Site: brandenburg
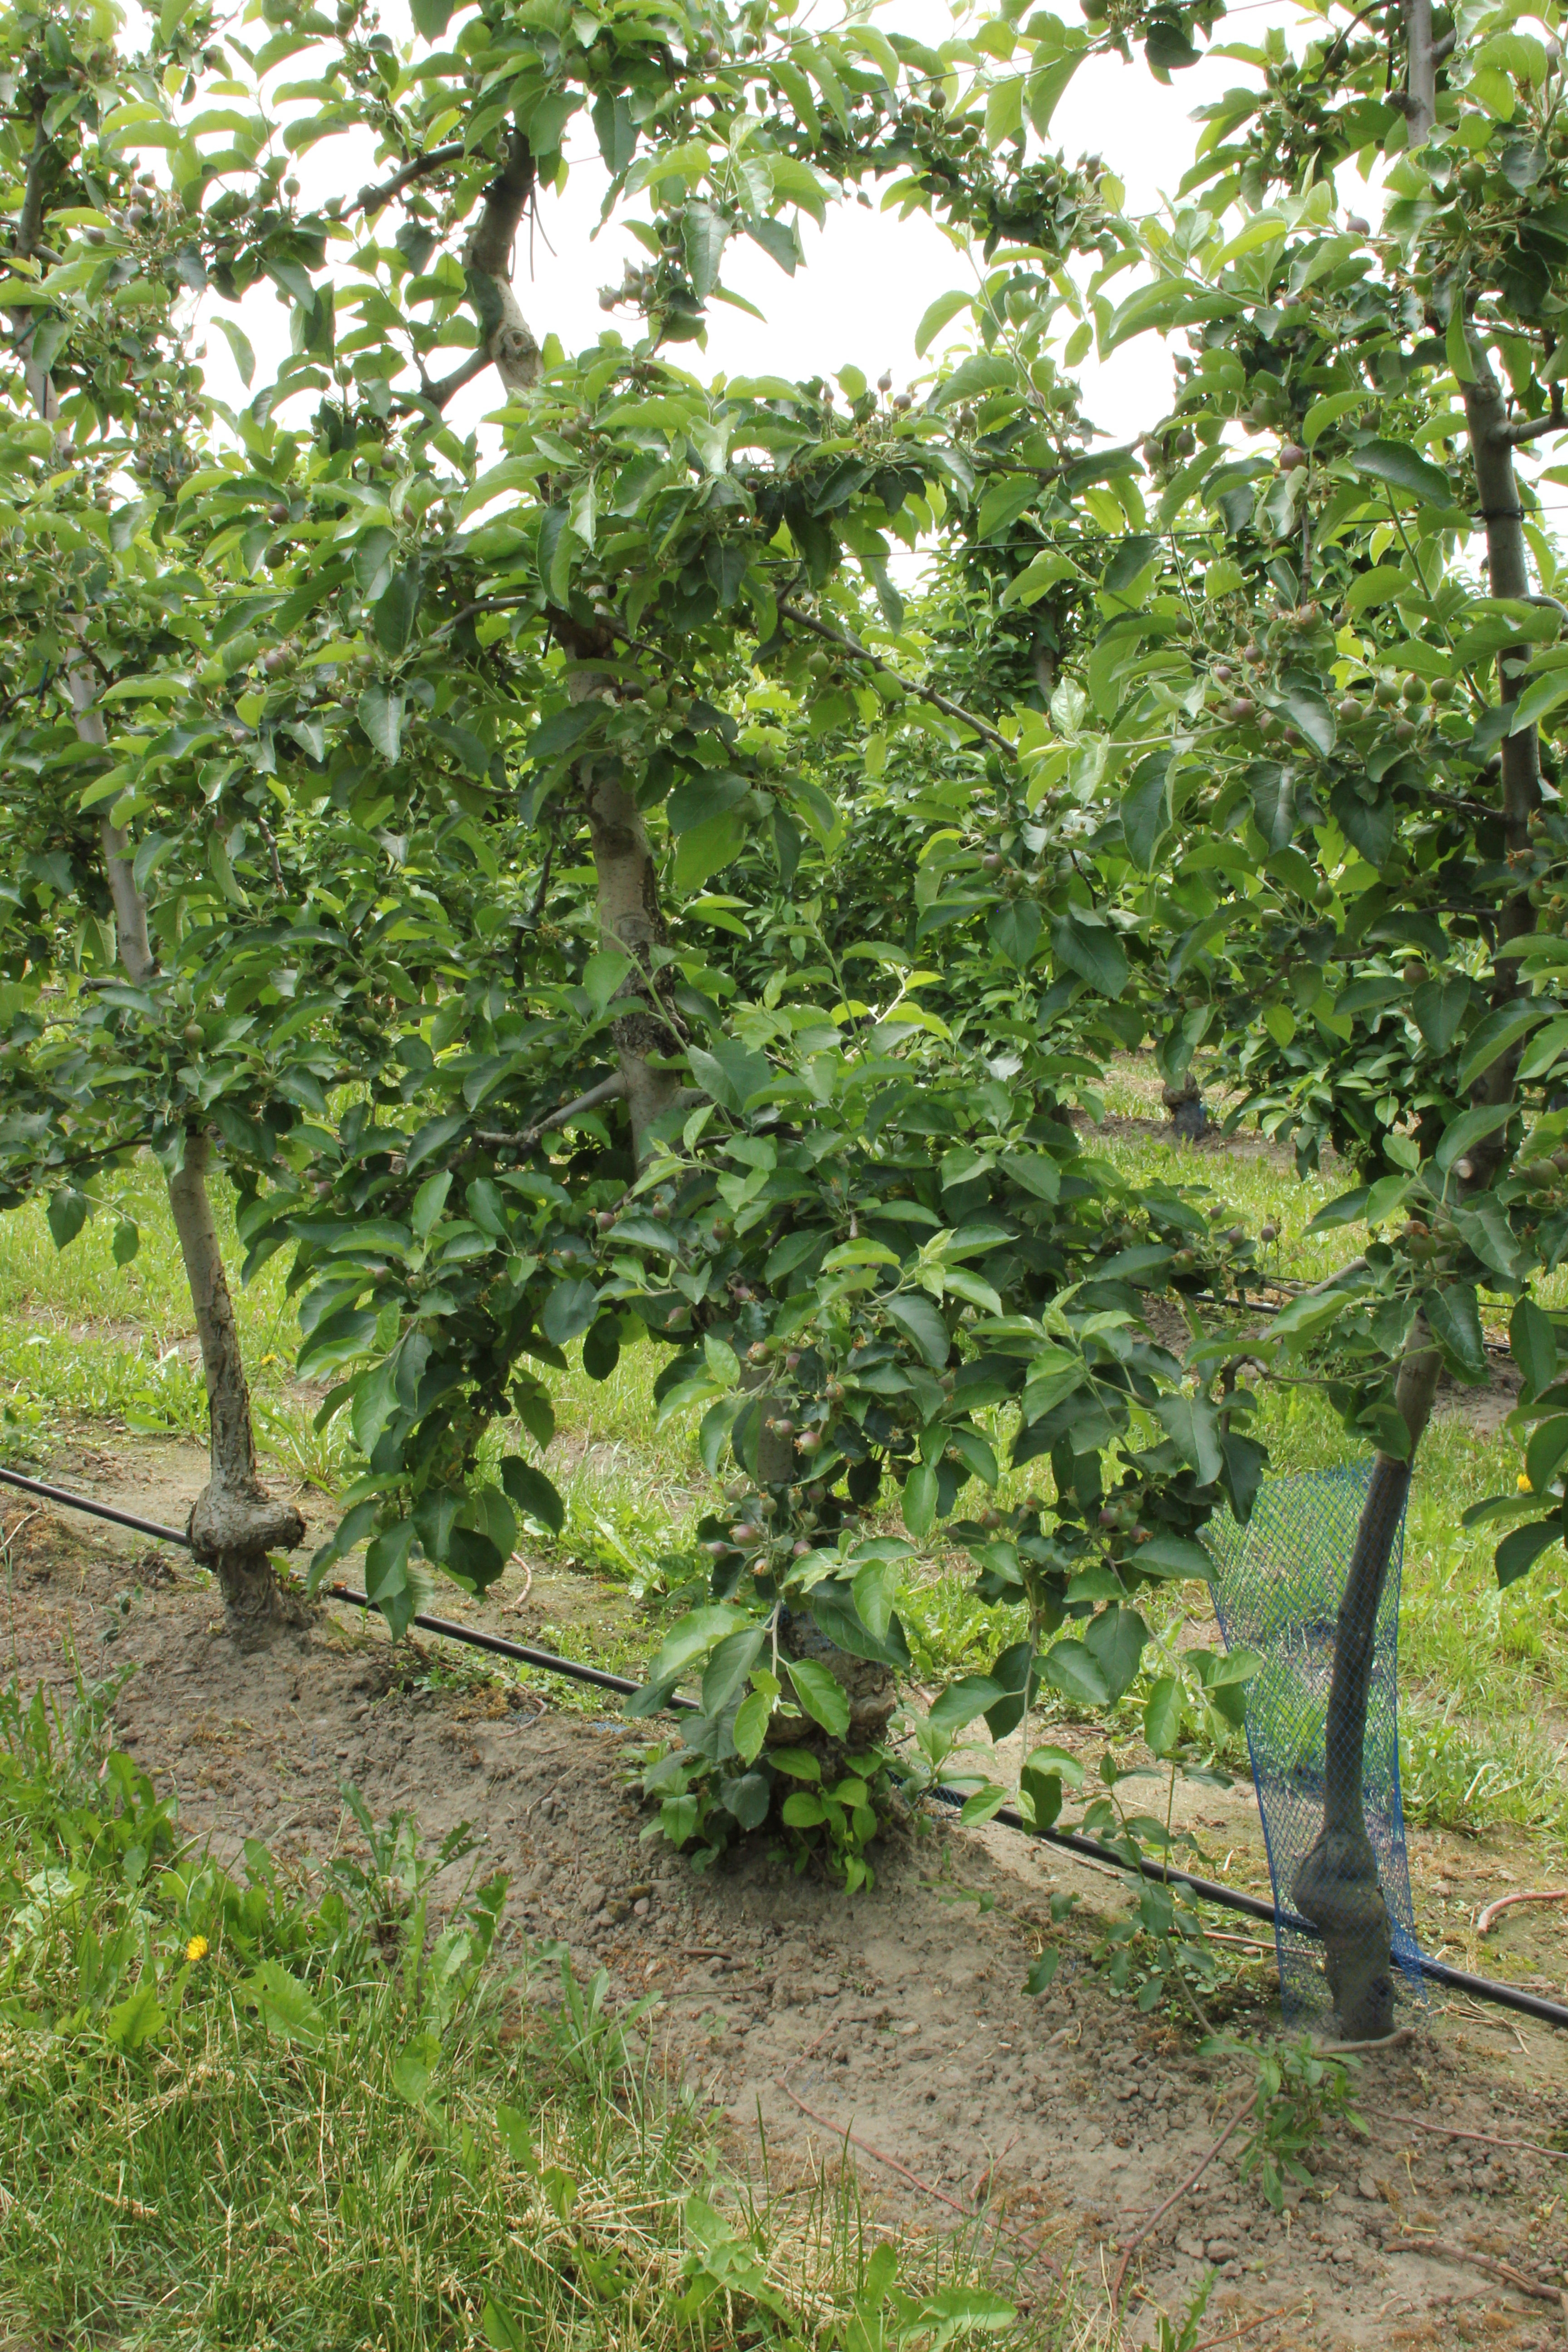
Growth stage (BBCH 72): Development of fruit